Technology of the New York City Subway

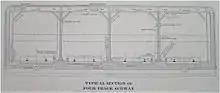
Cross-section of the first subway

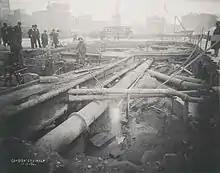
For the first IRT subway line, pictured at 59th Street – Columbus Circle, cut-and-cover was used as a form of construction.

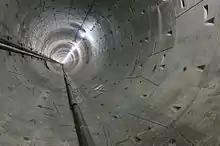
Recent projects, like the extension of the IRT Flushing Line (pictured) use tunnel boring machines to build the subway tunnels.

When the IRT subway debuted in 1904, the typical tunnel construction method was cut-and-cover. The street was torn up to dig the tunnel below before being rebuilt from above. Traffic on the street above would be interrupted due to the digging up of the street. Temporary steel and wooden bridges carried surface traffic above the construction. The 7,700 workers who built the original subway lines were mostly immigrants living in Manhattan.